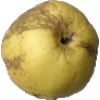
Label: Apple Golden 1